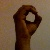
The image shows a hand gesture representing the letter 'O' in Indian Sign Language.